Lomen Church

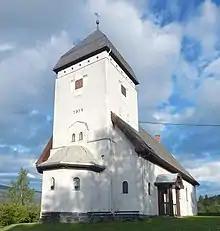
View of the church

Lomen Church is a parish church of the Church of Norway in Vestre Slidre Municipality in Innlandet county, Norway. It is located in the village of Lomen. It is the church for the Lomen parish which is part of the Valdres prosti (deanery) in the Diocese of Hamar. The white, stone church was built in a long church design in 1914 using plans drawn up by the architect Heinrich Jürgensen. The church seats about 200 people.